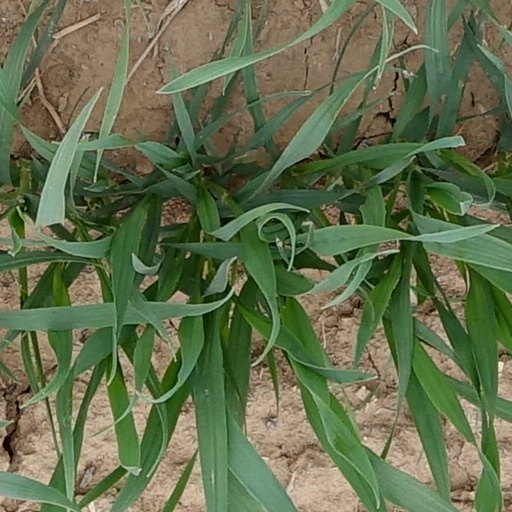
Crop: wheat